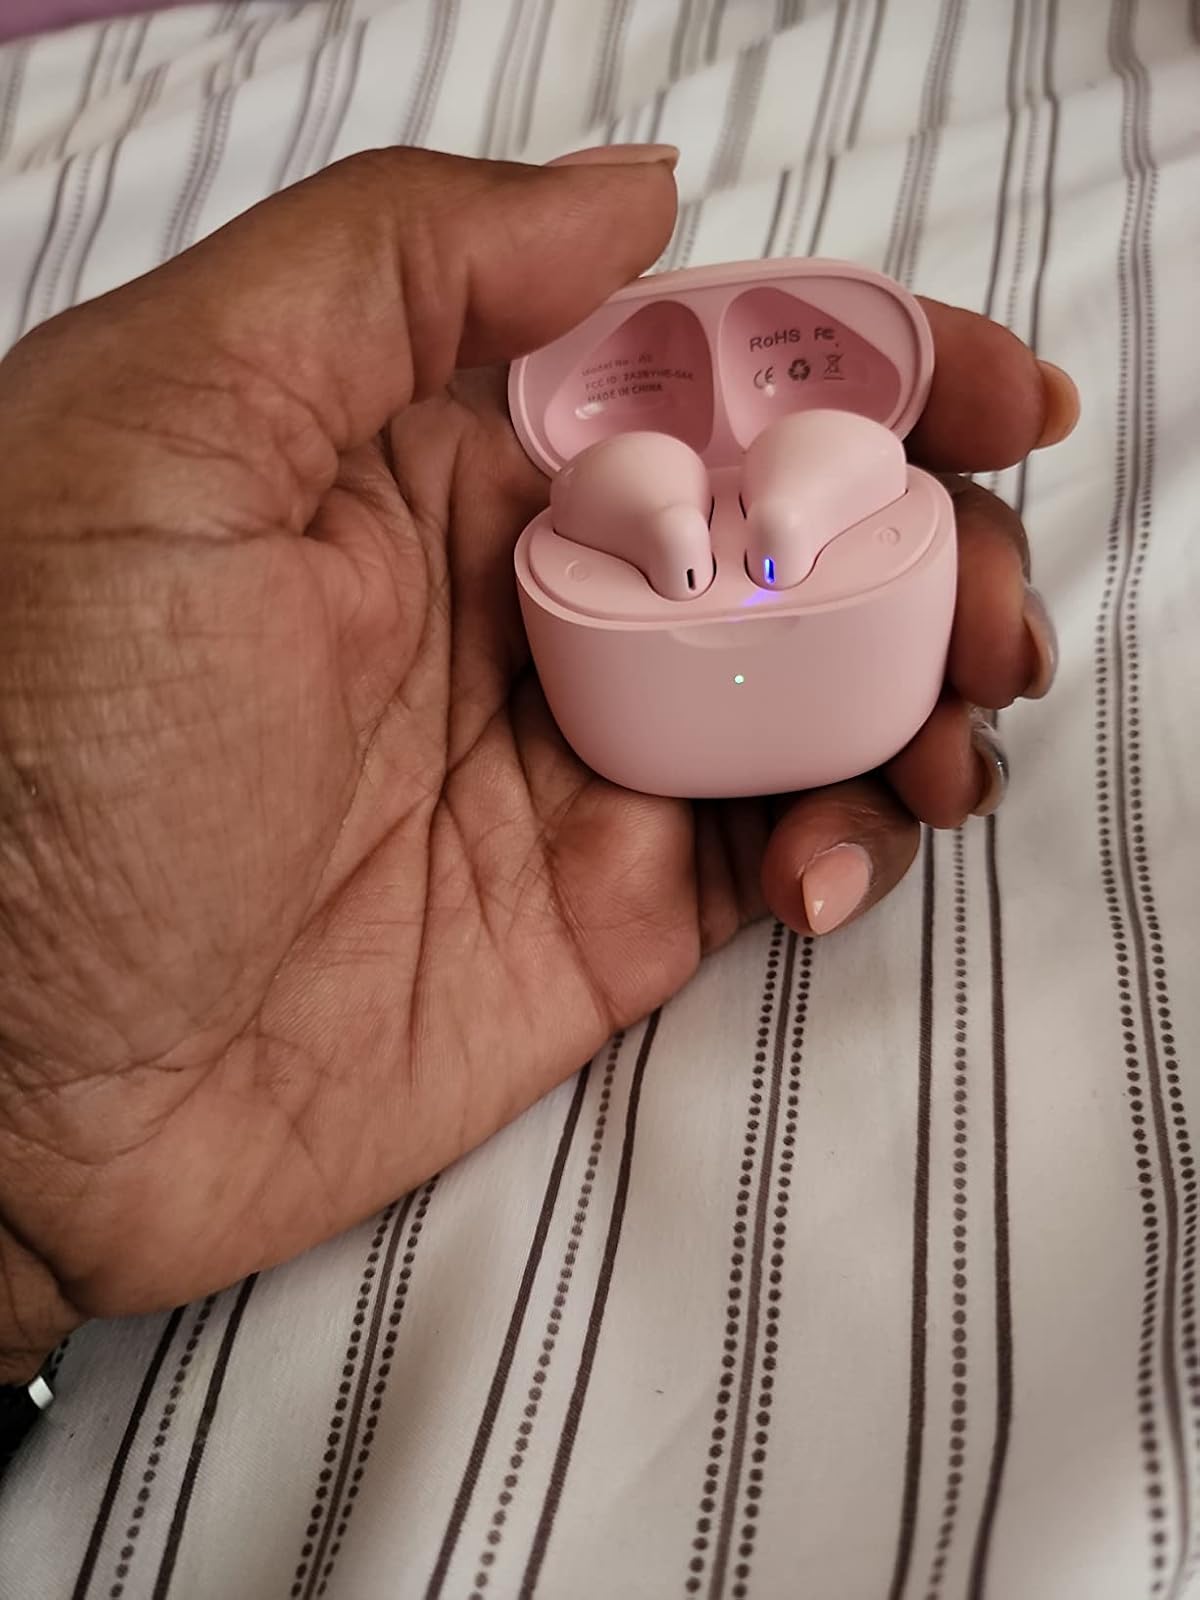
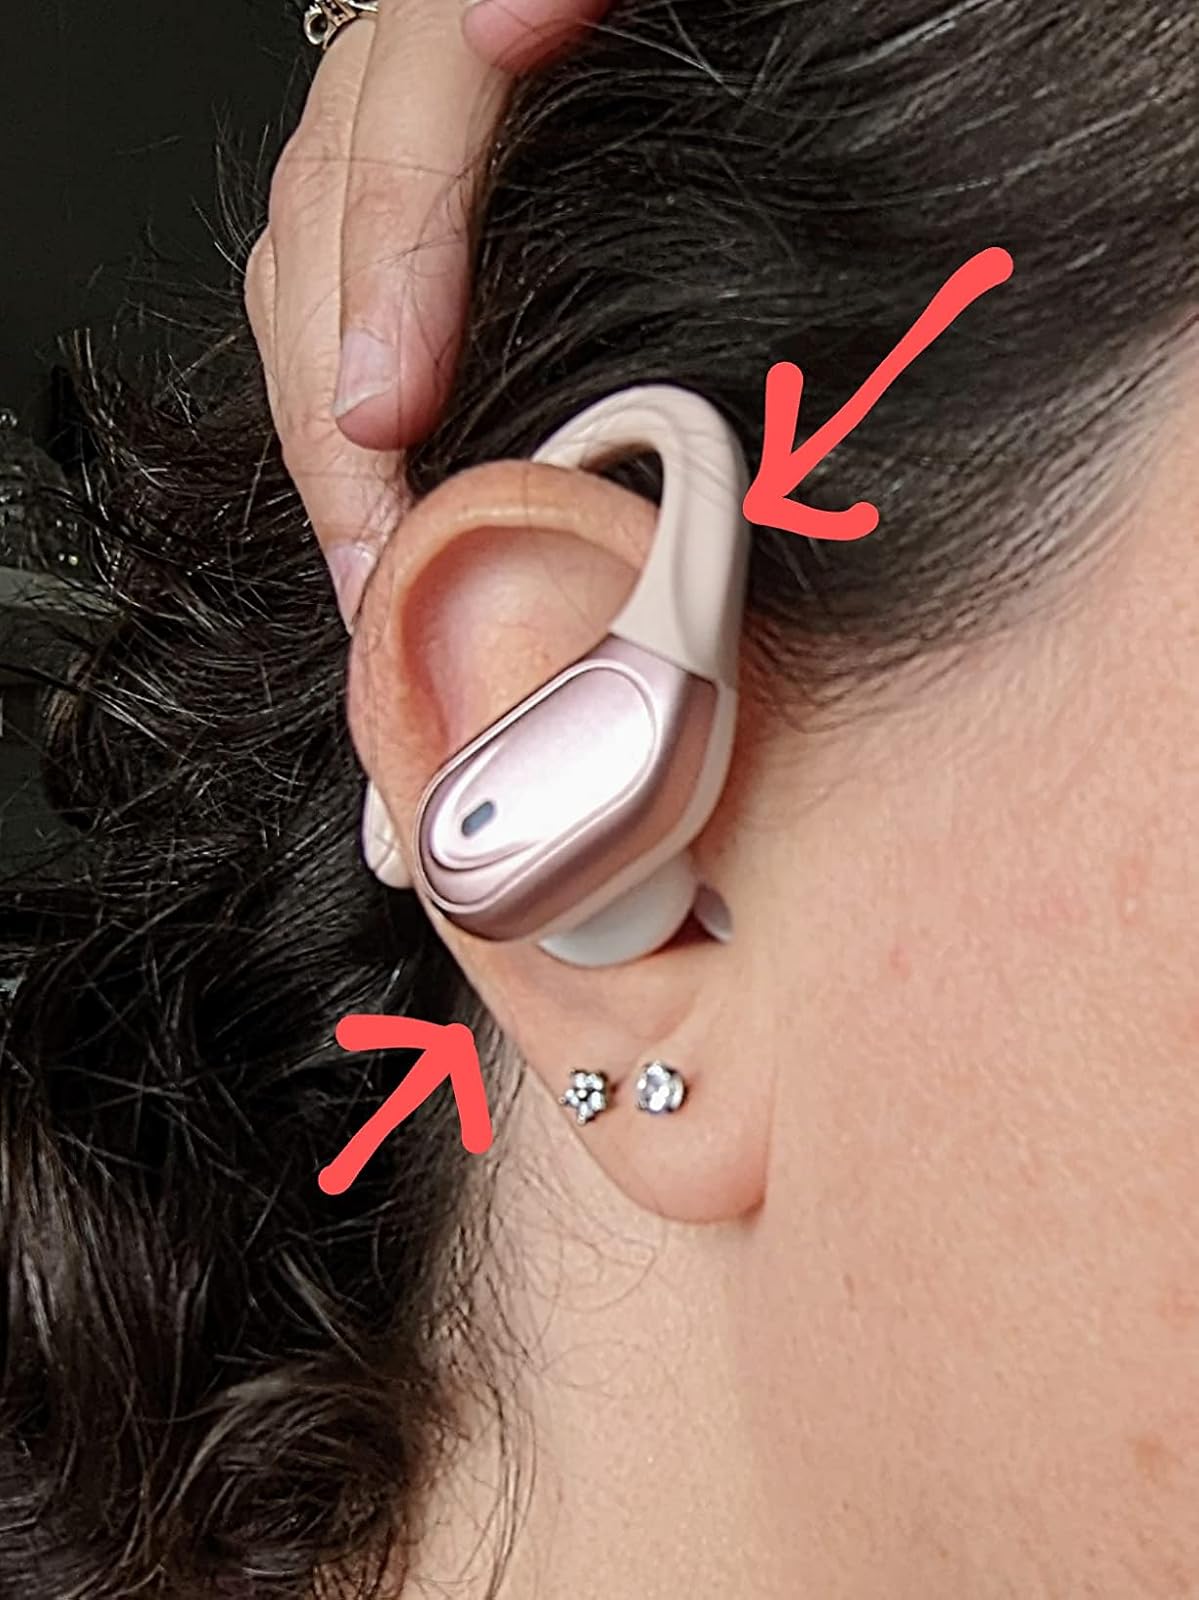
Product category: earbuds
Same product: no